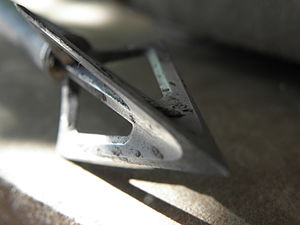
Pilespids / Varianter
En moderne broadhead-spids
En pilespids er en spids for enden af en pil, der sættes på for at gøre den dødelig eller til at opfylde særlige formål. De tidligste pilespidser var lavet af sten og af organisk materiale. I takt med at civilisationerne udviklede ny teknologi blev pilespidserne fremstillet i andet materiale som bronze, jern og stål. Pilespidser er vigtige arkæologiske genstande; de er en underklasse af projektilspidser. Moderne entusiaster "producerer over enmillion nye spyd- og pilespidser om året".